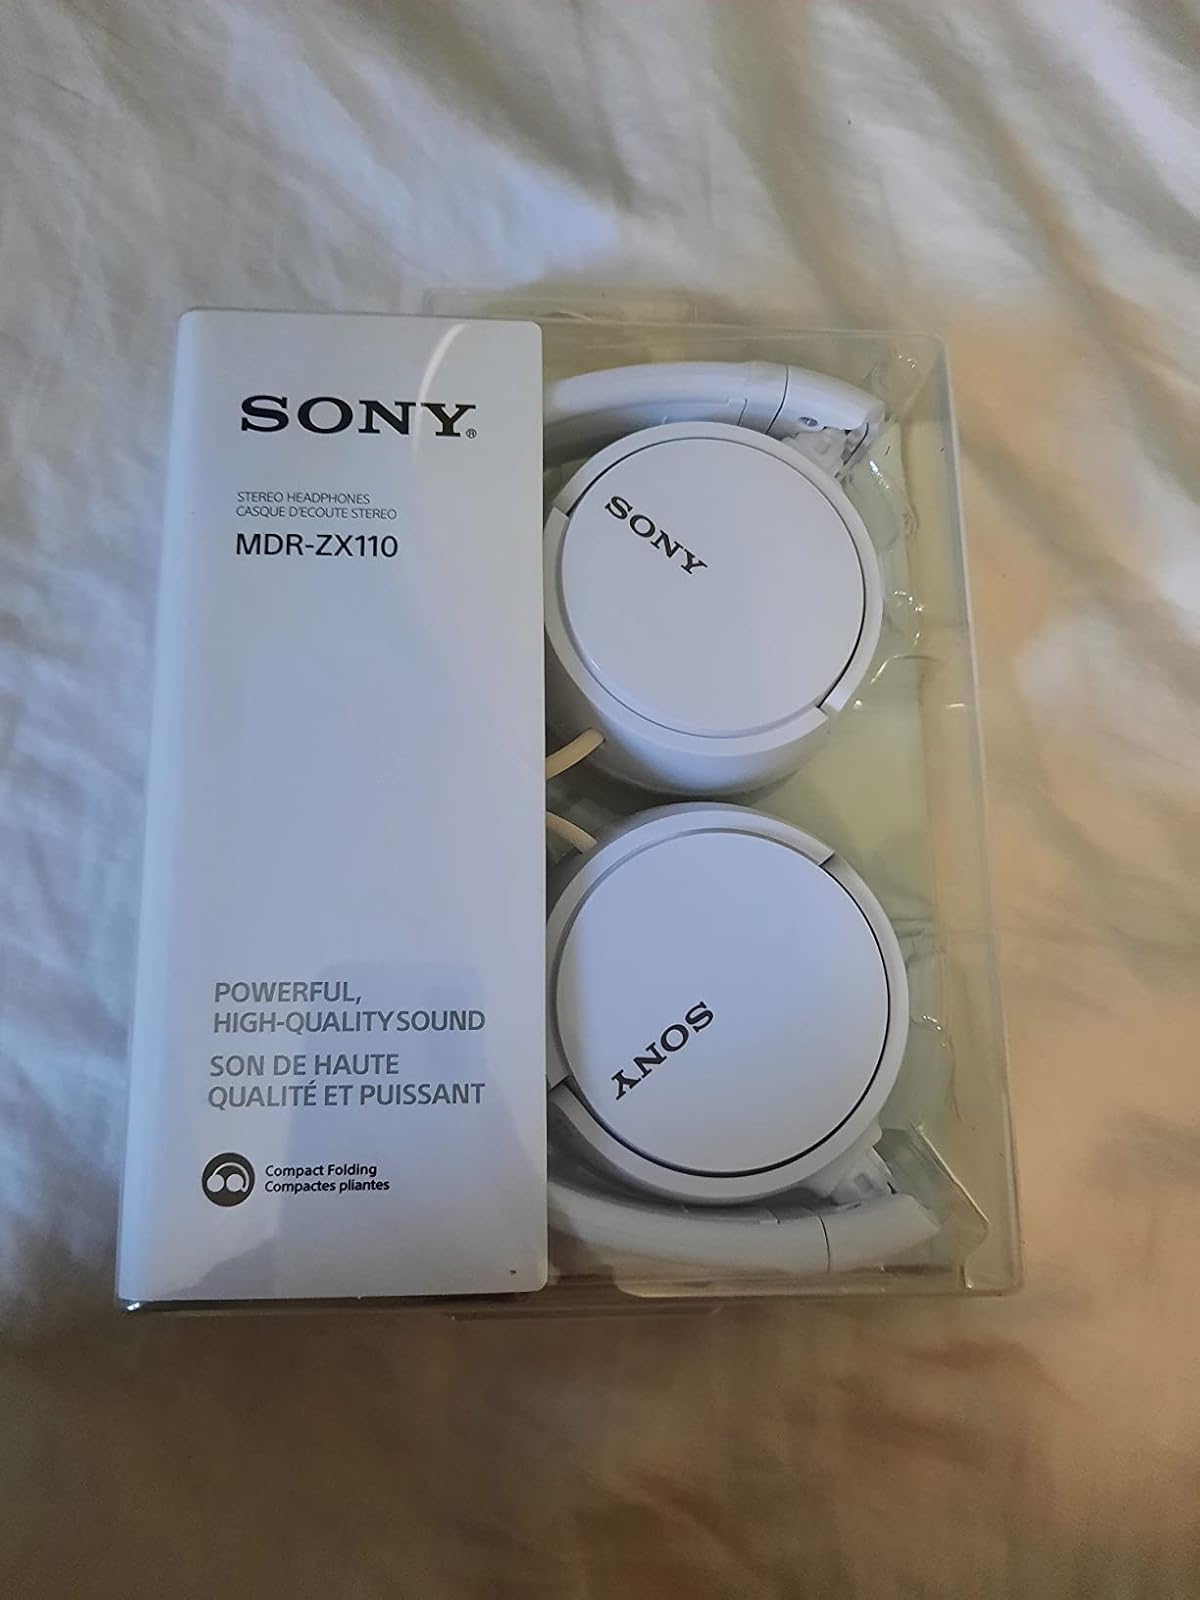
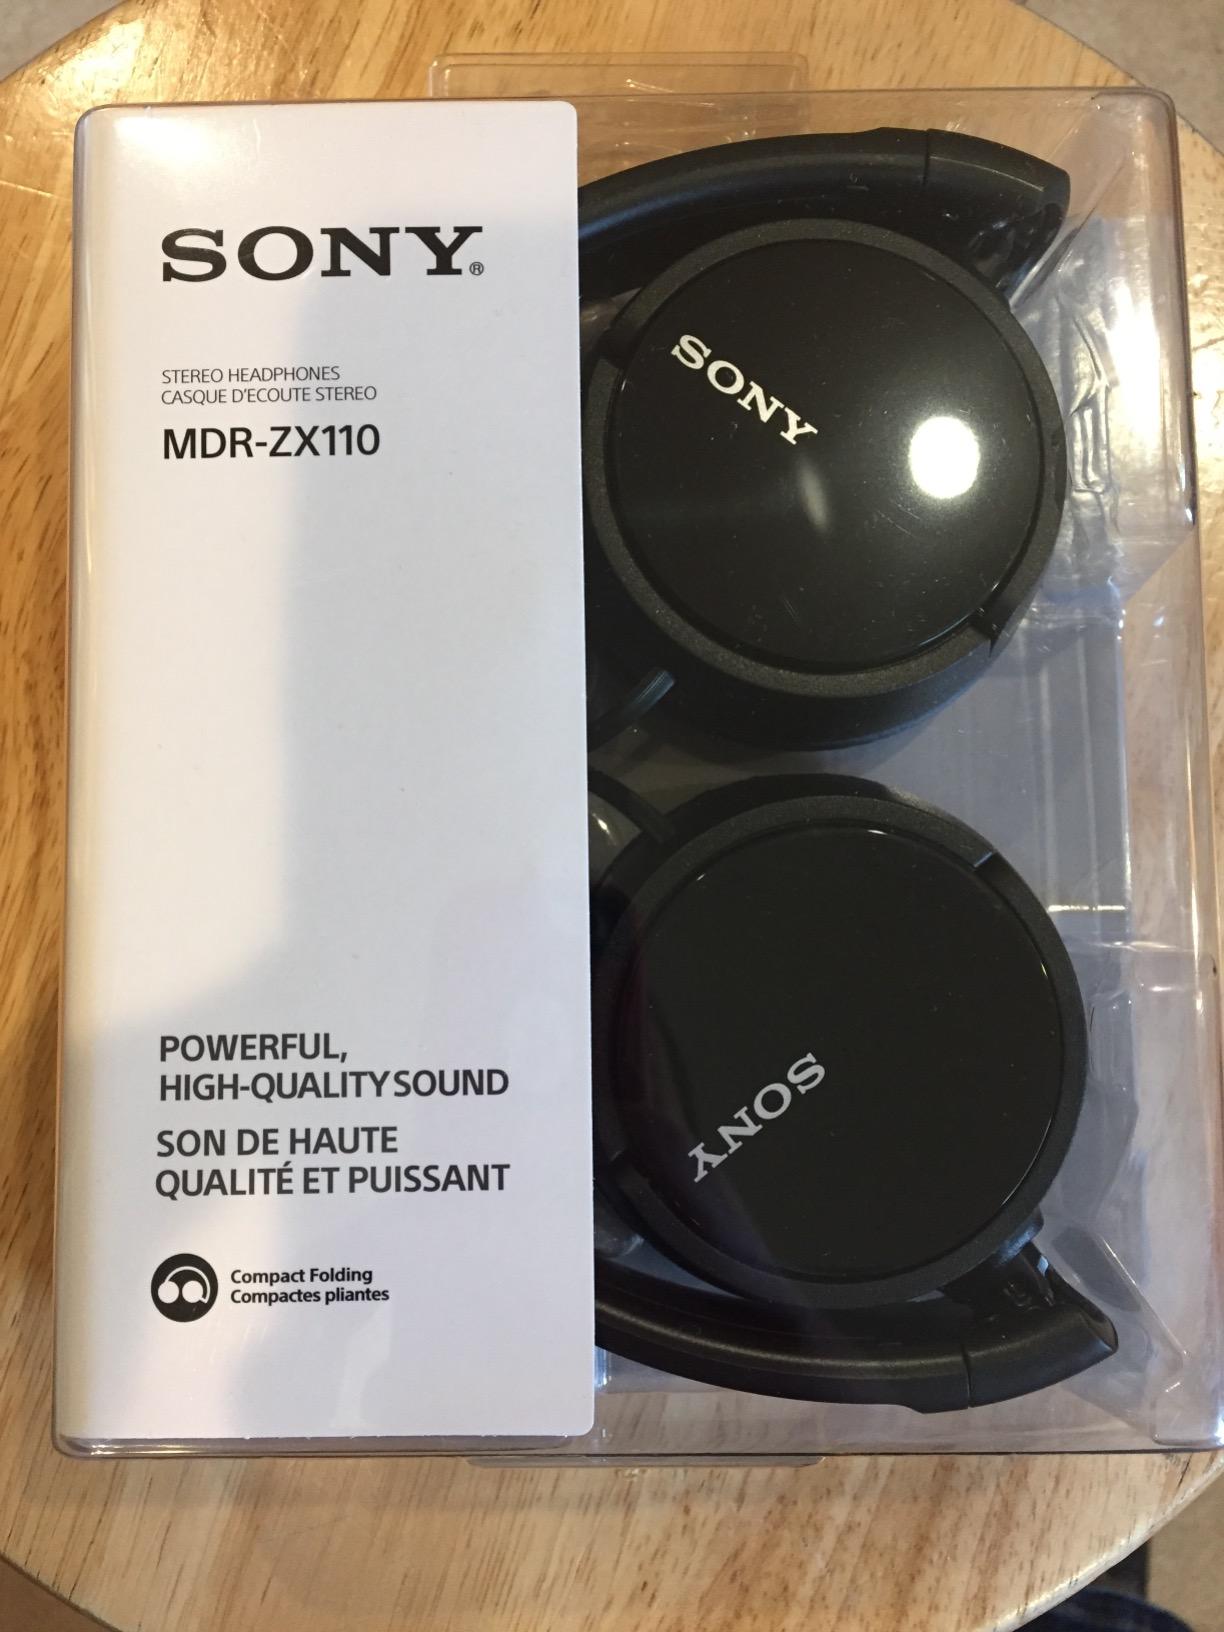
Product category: headphones
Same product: no